Bocafloja

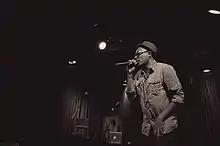
Bocafloja performing in New York City, 2012

Aldo Villegas (born 12 July 1978), better known by his stage name Bocafloja, is a rapper, poet, spoken word artist, and outspoken social communicator from Mexico City, Mexico. Bocafloja began his musical career in the mid-1990s with the groups Lifestyle (1996–1998) and Microphonk (1999). As a solo artist since 2000, he released his demo EP album "Lengua Insurrecta" in 2002. Bocafloja burst on the Mexican hip hop scene with the release of his debut album, "Pienso Luego Existo", in 2003. Followed by the successes of "Jazzyturno" in 2004, "A Titulo Personal" in 2005, "El Manual de la Otredad" in 2007, and "Existo: Matriz Preludio al Pienso" in 2009, Bocafloja has transgressed into one of the most revered icons in the hip hop scene in Mexico. Lyrically Bocafloja critically addresses topics such as institutionalized racism, social and political oppression, mental slavery, colonialism, and other human conditions. Bocafloja's most recent album "Patologías del Invisible Incómodo", released in 2012, is a concept album which narrates the experience of the body of the oppressed as a vehicle of transgression to hegemonic structures. Bocafloja is projected to release by 2014, a music video for each of the album's 16 tracks.